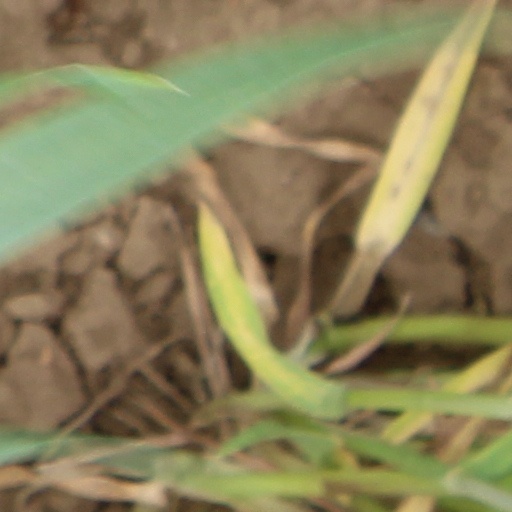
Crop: wheat